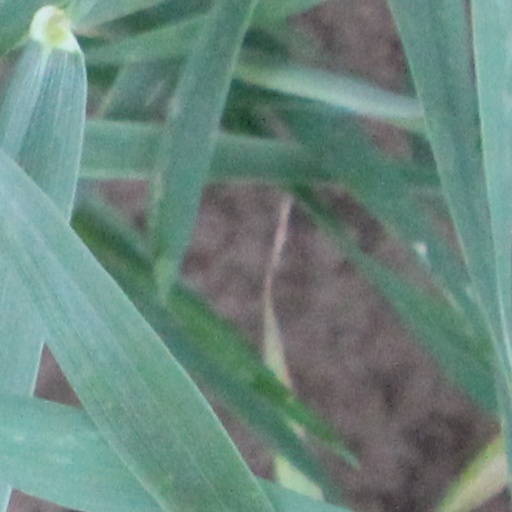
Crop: wheat